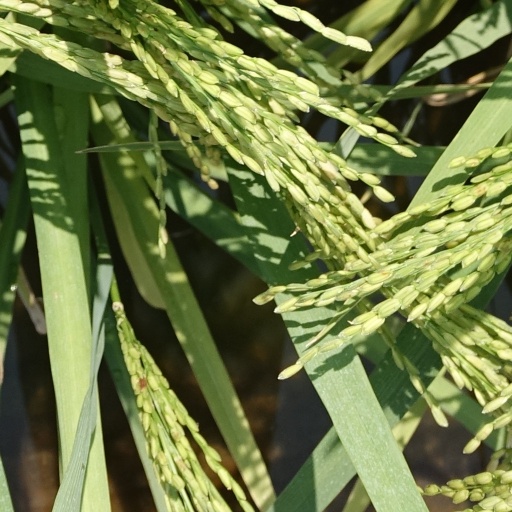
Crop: rice